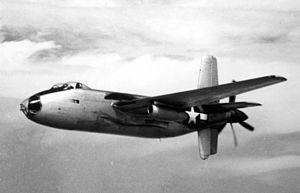
Le Douglas XB-42 Mixmaster, connu chez son constructeur comme le Model 459, est un prototype de bombardier léger à moteurs à pistons américain conçu par la Douglas Aircraft Company ; il est initialement désigné XA-42, dans la nomenclature des avions d'attaque au sol avant d'être reclassé comme bombardier en 1943. Le projet est développé à partir de 1943, pendant le Seconde Guerre mondiale, comme solution à plus long rayon d'action que le A-20 Havoc. En juin 1943, deux prototypes sont commandés par les United States Army Air Forces et le premier réalise son premier vol en mai 1944. Toutefois, en raison de la fin de la guerre et de l'arrivée des avions à réaction, plus performants, le projet ne débouche sur aucune commande en série.
Ceci est la liste des bombardiers utilisés par les forces armées des États-Unis. La liste inclut également les projets et prototypes de bombardier conçus pour l’armée américaine. La liste est triable en fonction de plusieurs critères.